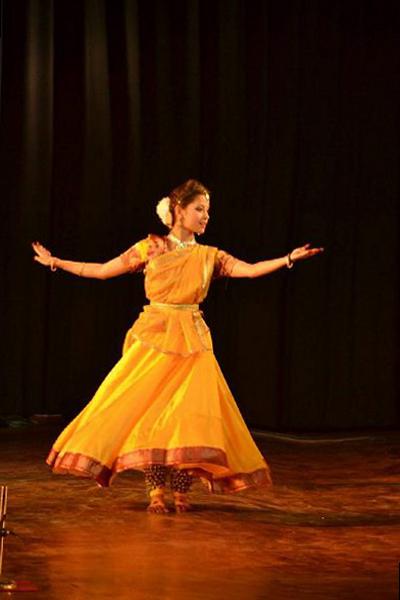
Dance form: kathak